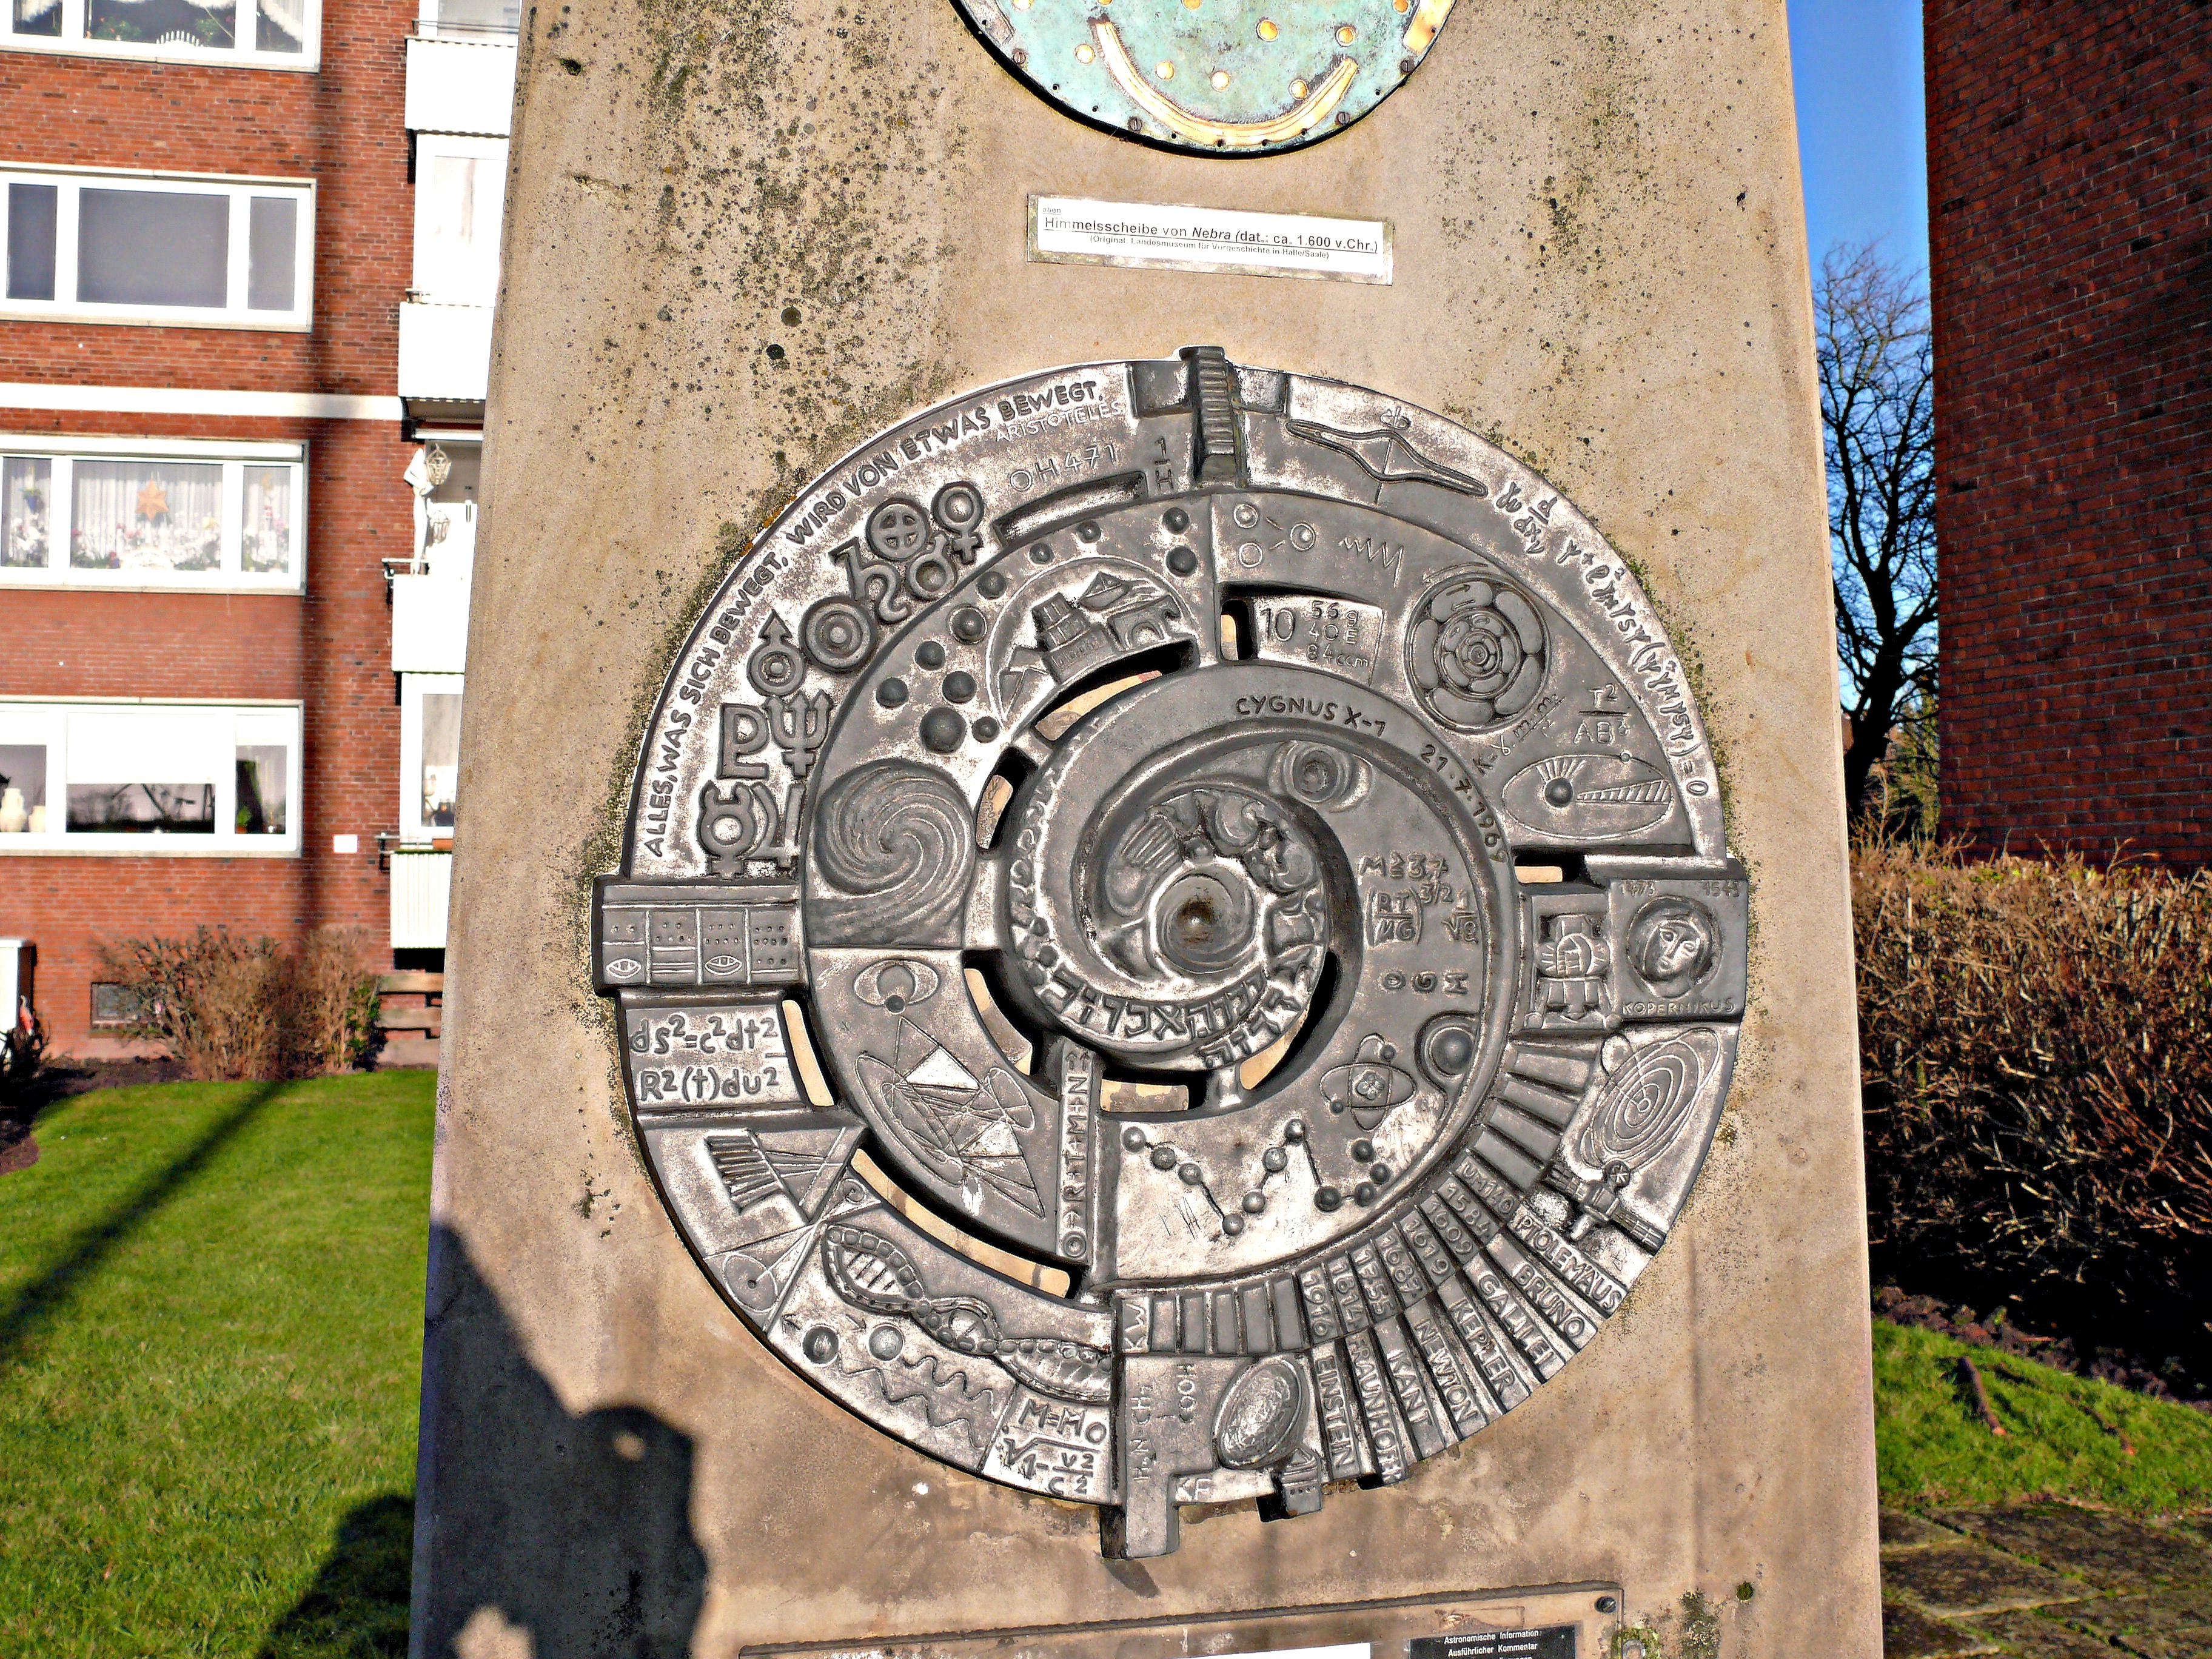
clock, monument, ancient history, formulas, sky disk, nebra, scholars